Umri Kalan

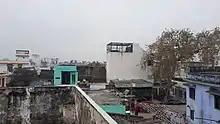

Umri Kalan is a town in the Moradabad district in the Indian state of Uttar Pradesh, in Northern India.